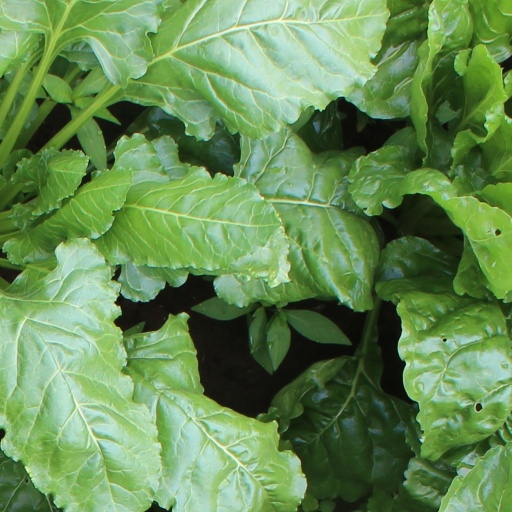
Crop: sugar beet